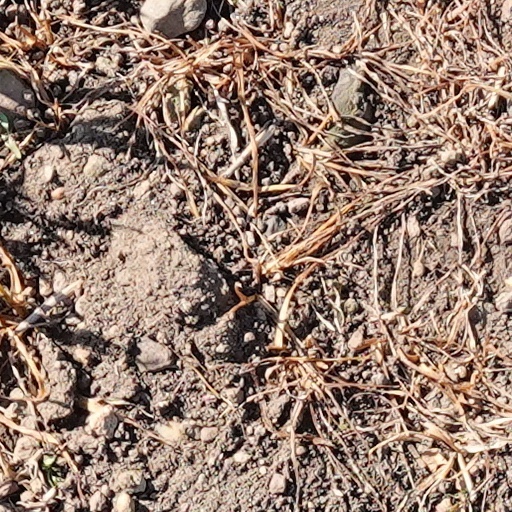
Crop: wheat